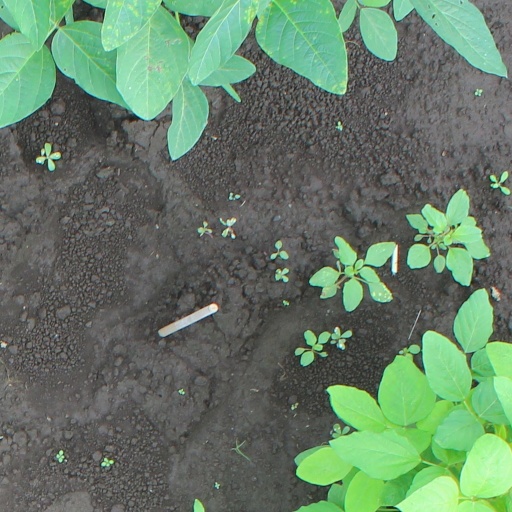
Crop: soybean